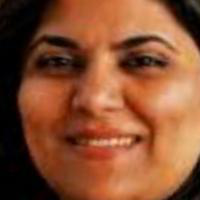
Age group: age 31-40